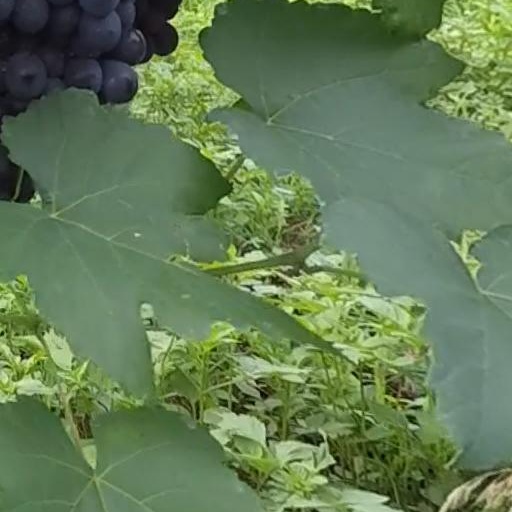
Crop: grape